Toplica Uprising

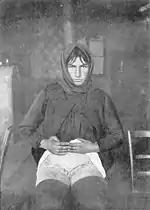
Woman from Toplica displaying the scars she received as a result of being branded with red hot iron by Bulgarian soldiers.

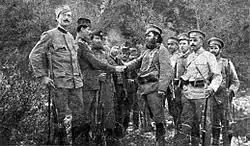
Chetnik commanders surrendering to Bulgarian commander Tane Nikolov after the rebellion.

The uprising erupted on 21 February. 300 Chetniks gathered in the village of Obilić near Leskovac. Those under the leadership of Kosta Vojinović voted in support of an uprising and outvoted Kosta Pećanac by thirteen against two. Pećanac had to support the uprising and lead it in order to retain his reputation. However, they found themselves in the middle of the uprising. Per Bulgarian estimates, there were 5,750–7,800 insurgents, while historians have estimated 300–500 and 4,000. According to historian Marko Attila Hoare, the uprising had 15,000 participants in total, with at least 4,000 armed rebels. The rebellion included the areas of Toplica, Jablanica, Jastrebac, and eastern and central parts of Kopaonik. The rebels liberated Kuršumlija (27 February), Lebane (1 March), Prokuplje (3 March) and Blace (5 March). Having broken out in the Toplica region, the rebellion expanded into territories on the right bank of the West Morava (Vlasotince, Crna Trava, Vranje area), and in the West Morava valley, including the Sokobanja and Svrljig areas. The rebels established civilian organs of government in the liberated areas such as municipalities, courts, hospitals and post offices, but without central authority.